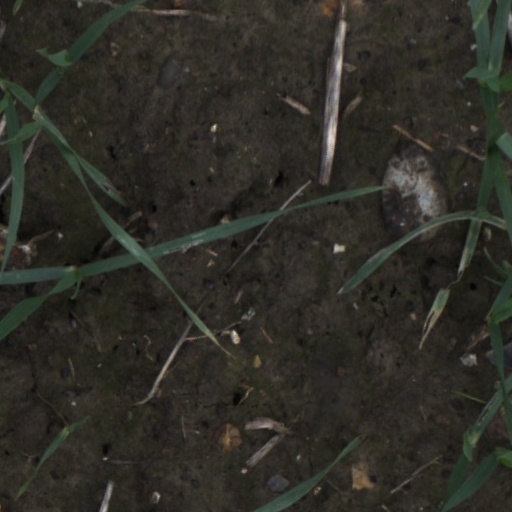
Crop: wheat